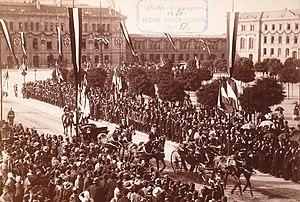
Arrivée de Guillaume 1er à Strasbourg en 1886.
La gare de Strasbourg-Ville, usuellement appelée « gare de Strasbourg », ou encore « gare centrale », est une gare ferroviaire française, située dans le quartier administratif Gare - Tribunal, sur le territoire de la commune de Strasbourg, chef-lieu du département du Bas-Rhin et de la région Grand Est.